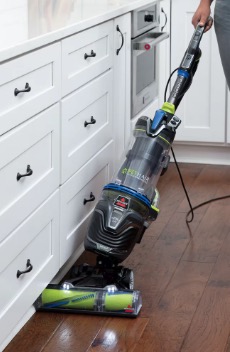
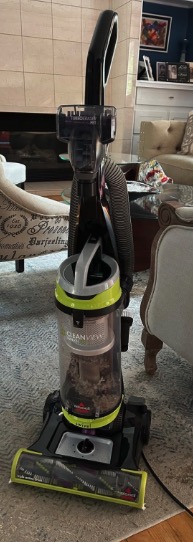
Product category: items_vacuum
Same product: no